The Replacement Killers

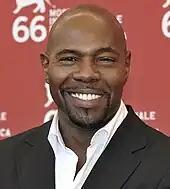
Director Antoine Fuqua

Production for the film began on February 10, 1997, in downtown Los Angeles. The first shoot was set in the historic Mayan Theater, refurbished as a trendy nightclub and cast with hundreds of extras for the film's opening scene. The eight-story, nearly condemned Giant Penny building in the middle of Los Angeles served as the location for a police station interior, a hotel room, and Meg Coburn's office. A chaotic gunfight was filmed amid the spray, brushes, and hoses of Joe's Car Wash, also in Los Angeles. A Chinatown-like streetscape of damp, narrow alleys and blinking red neon lights was created for the night-time finale, where Yun-Fat shot off 546 rounds of two-fisted shooting; the repetitive action left his hands blistered and shaking. More gunplay took place in a video arcade replicated at the original Lawry's California Center (now the Los Angeles River Center and Gardens), just north of downtown Los Angeles. Lee's tranquil Buddhist temple was fashioned under this same roof.